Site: brandenburg
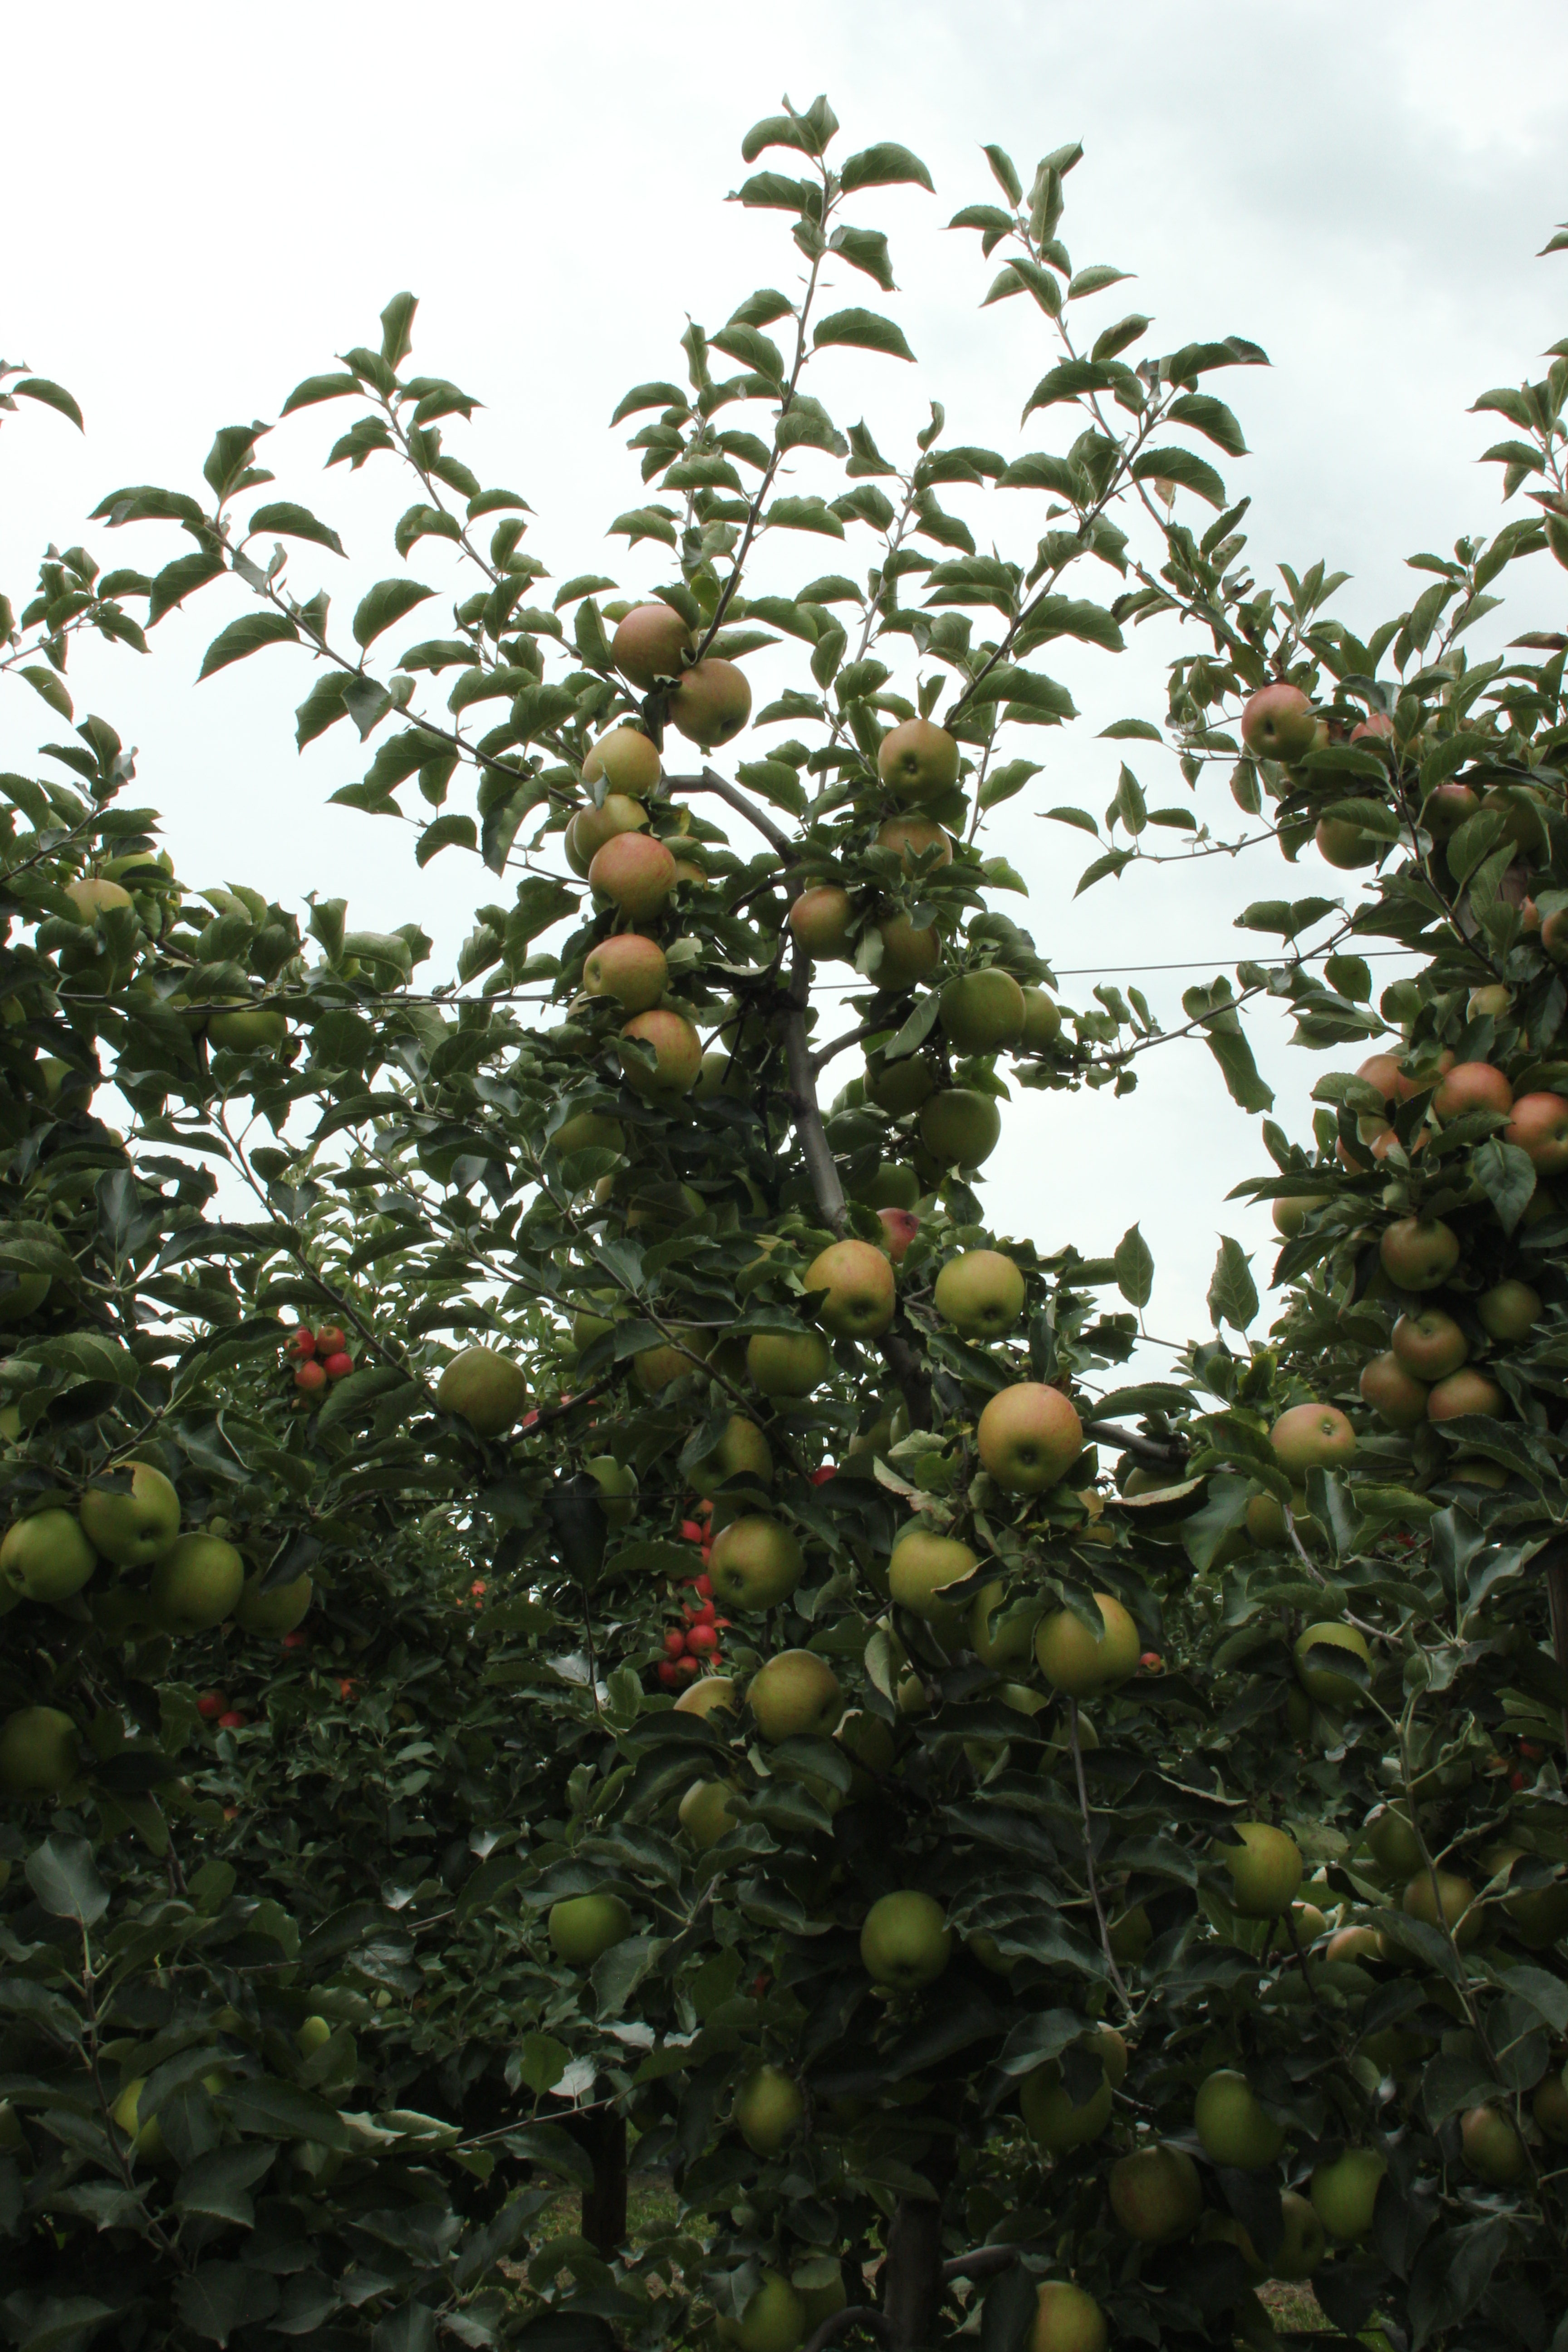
Growth stage (BBCH 87): Maturity of fruit and seed